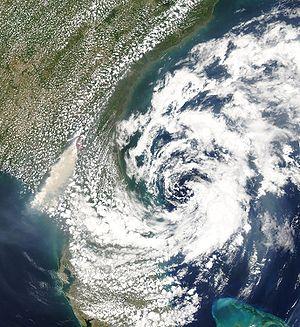
Un cyclone subtropical est un système météorologique qui a à la fois des caractéristiques tropicales et extratropicales. Ils se forment entre l'Équateur et 50 degrés de latitude. En effet, on y retrouve une activité orageuse autour de son centre qui tend à lui former un cœur chaud mais on le retrouve dans une zone frontale faible. Avec le temps, la tempête subtropicale peut devenir tropicale.